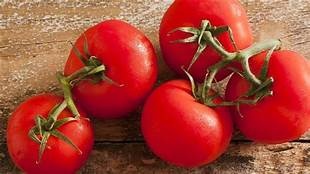
Label: tomato